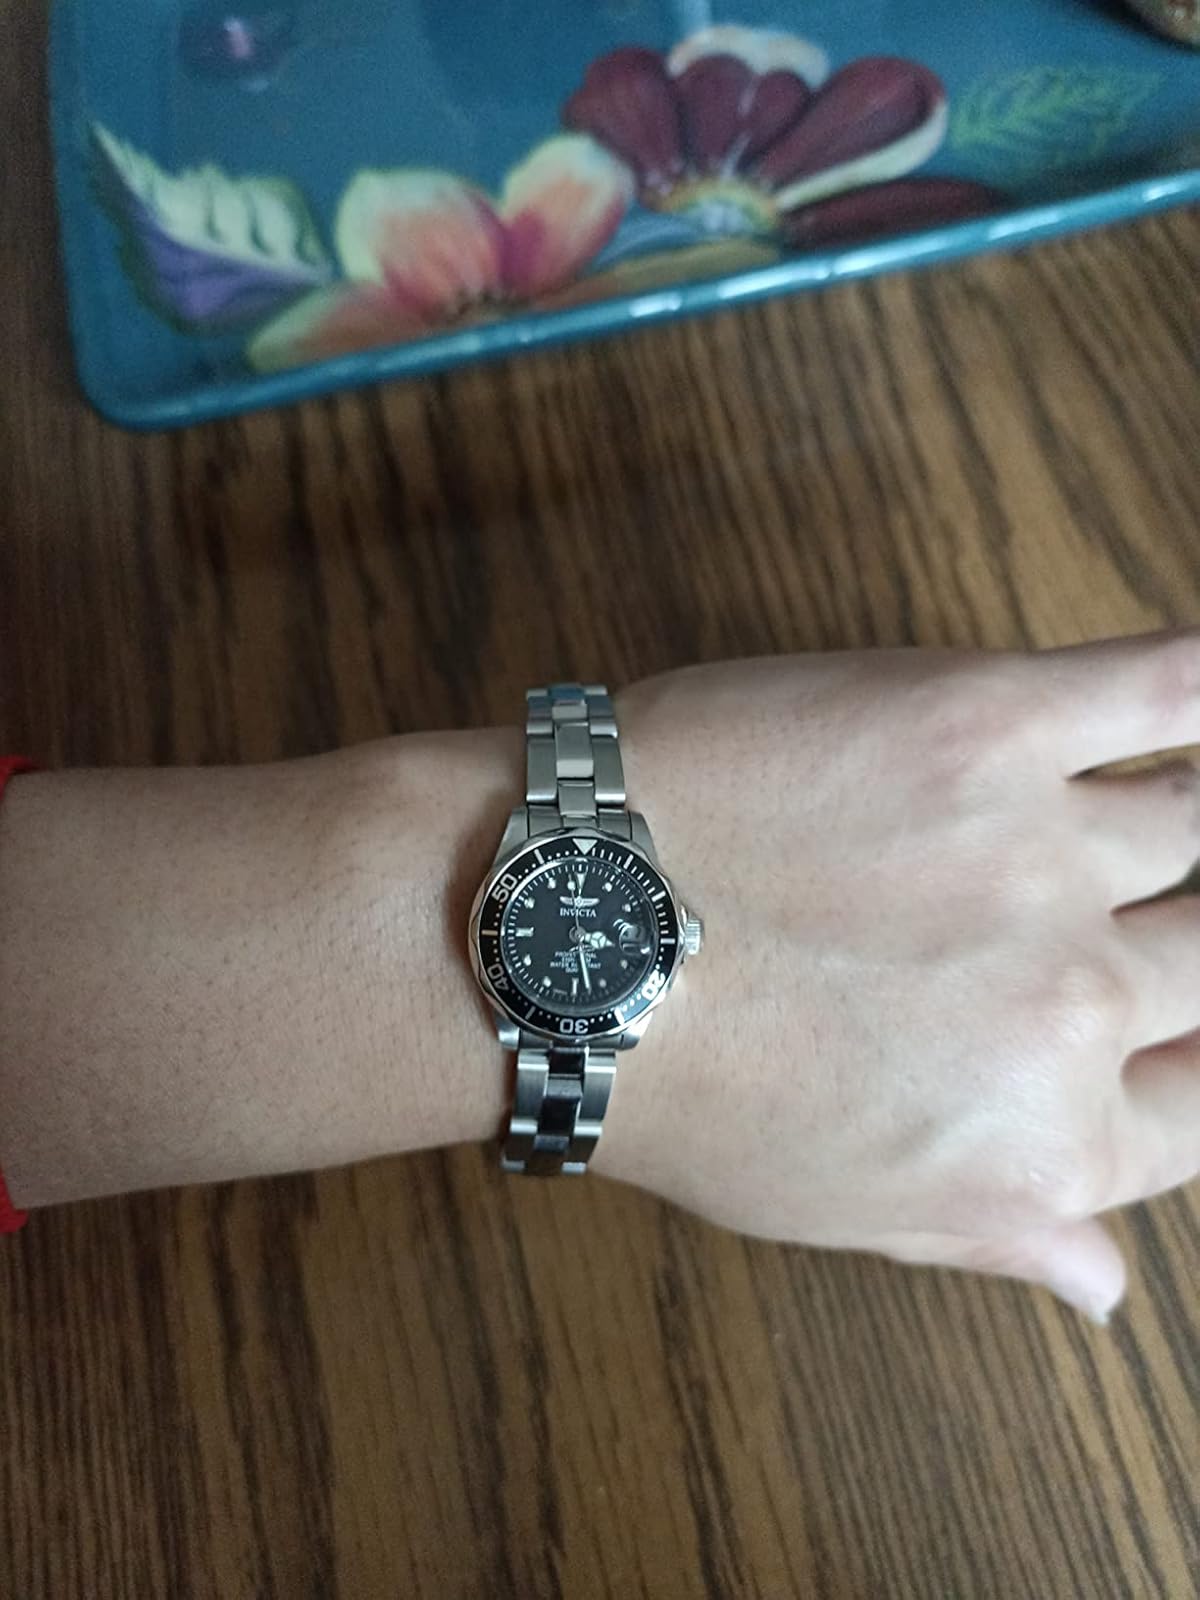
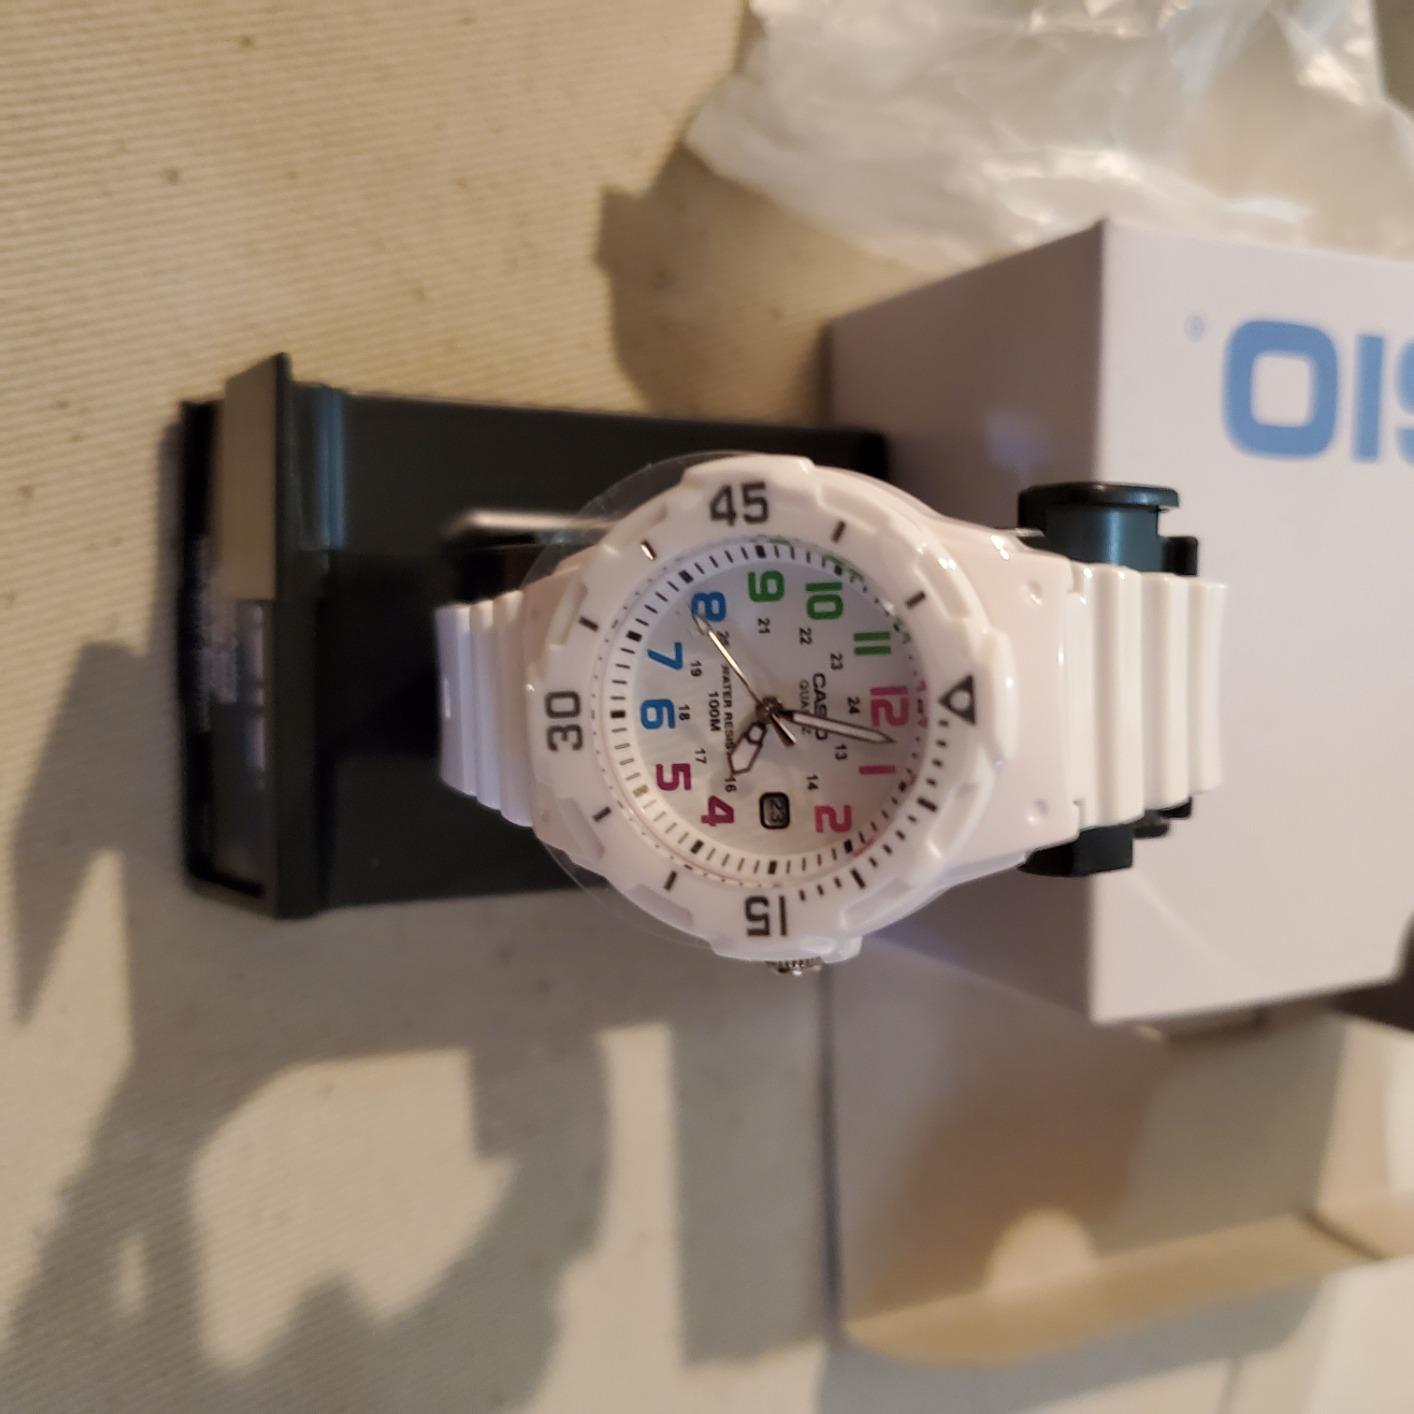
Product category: accessories_watch
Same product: no